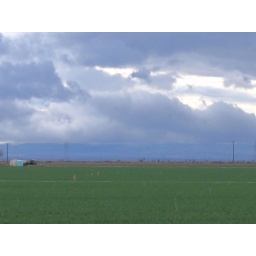
Storm clouds in Bakersfield, CA - the mountains are underneath the clouds